Maayavi

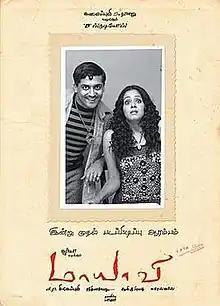
Poster

Maayavi is a 2005 Indian Tamil-language black comedy film directed by Singampuli that stars Suriya and Jyothika (who plays a fictional version of herself), whilst Vijayakanth makes a cameo. The film's score and soundtrack were composed by Devi Sri Prasad. The plot is loosely based on the novel "The Fan Club" by Irving Wallace.